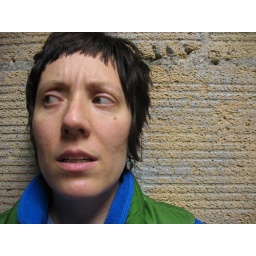
blue green against wall